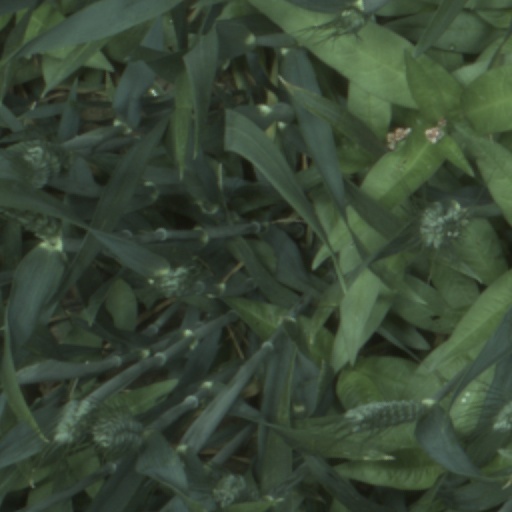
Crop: wheat